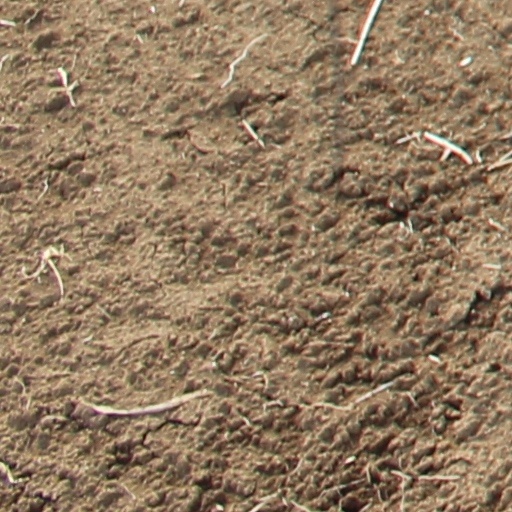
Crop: wheat